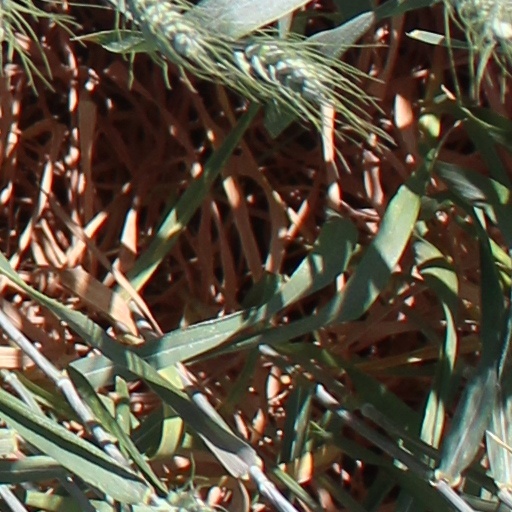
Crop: wheat